Answer in natural language. Which object is closer to the camera taking this photo, Doorway (highlighted by a red box) or black colour countertop lx (highlighted by a blue box)? Choose between the following options: Doorway (highlighted by a red box) or black colour countertop lx (highlighted by a blue box)
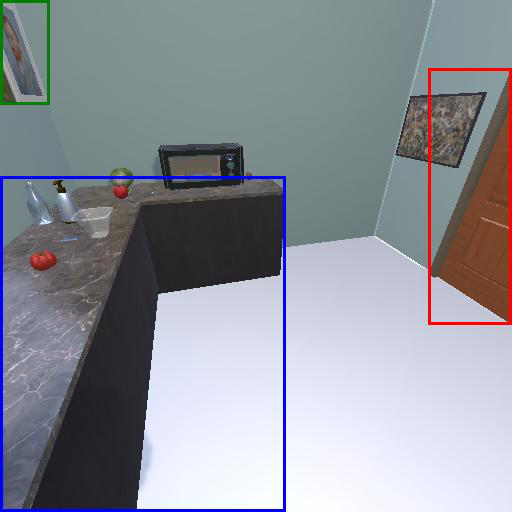
<answer>black colour countertop lx (highlighted by a blue box)</answer>